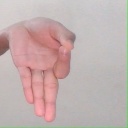
अक्षर: ज्ञ